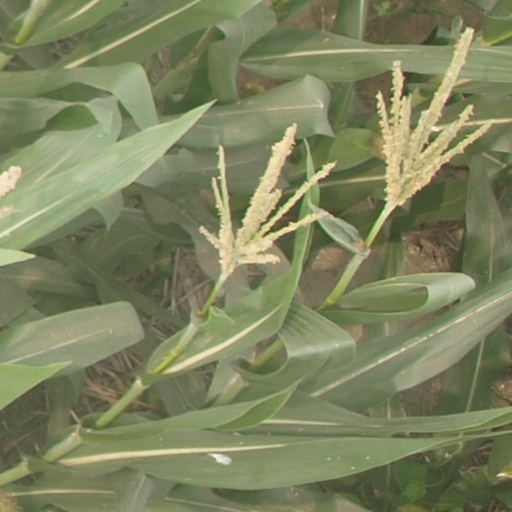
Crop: maize; corn